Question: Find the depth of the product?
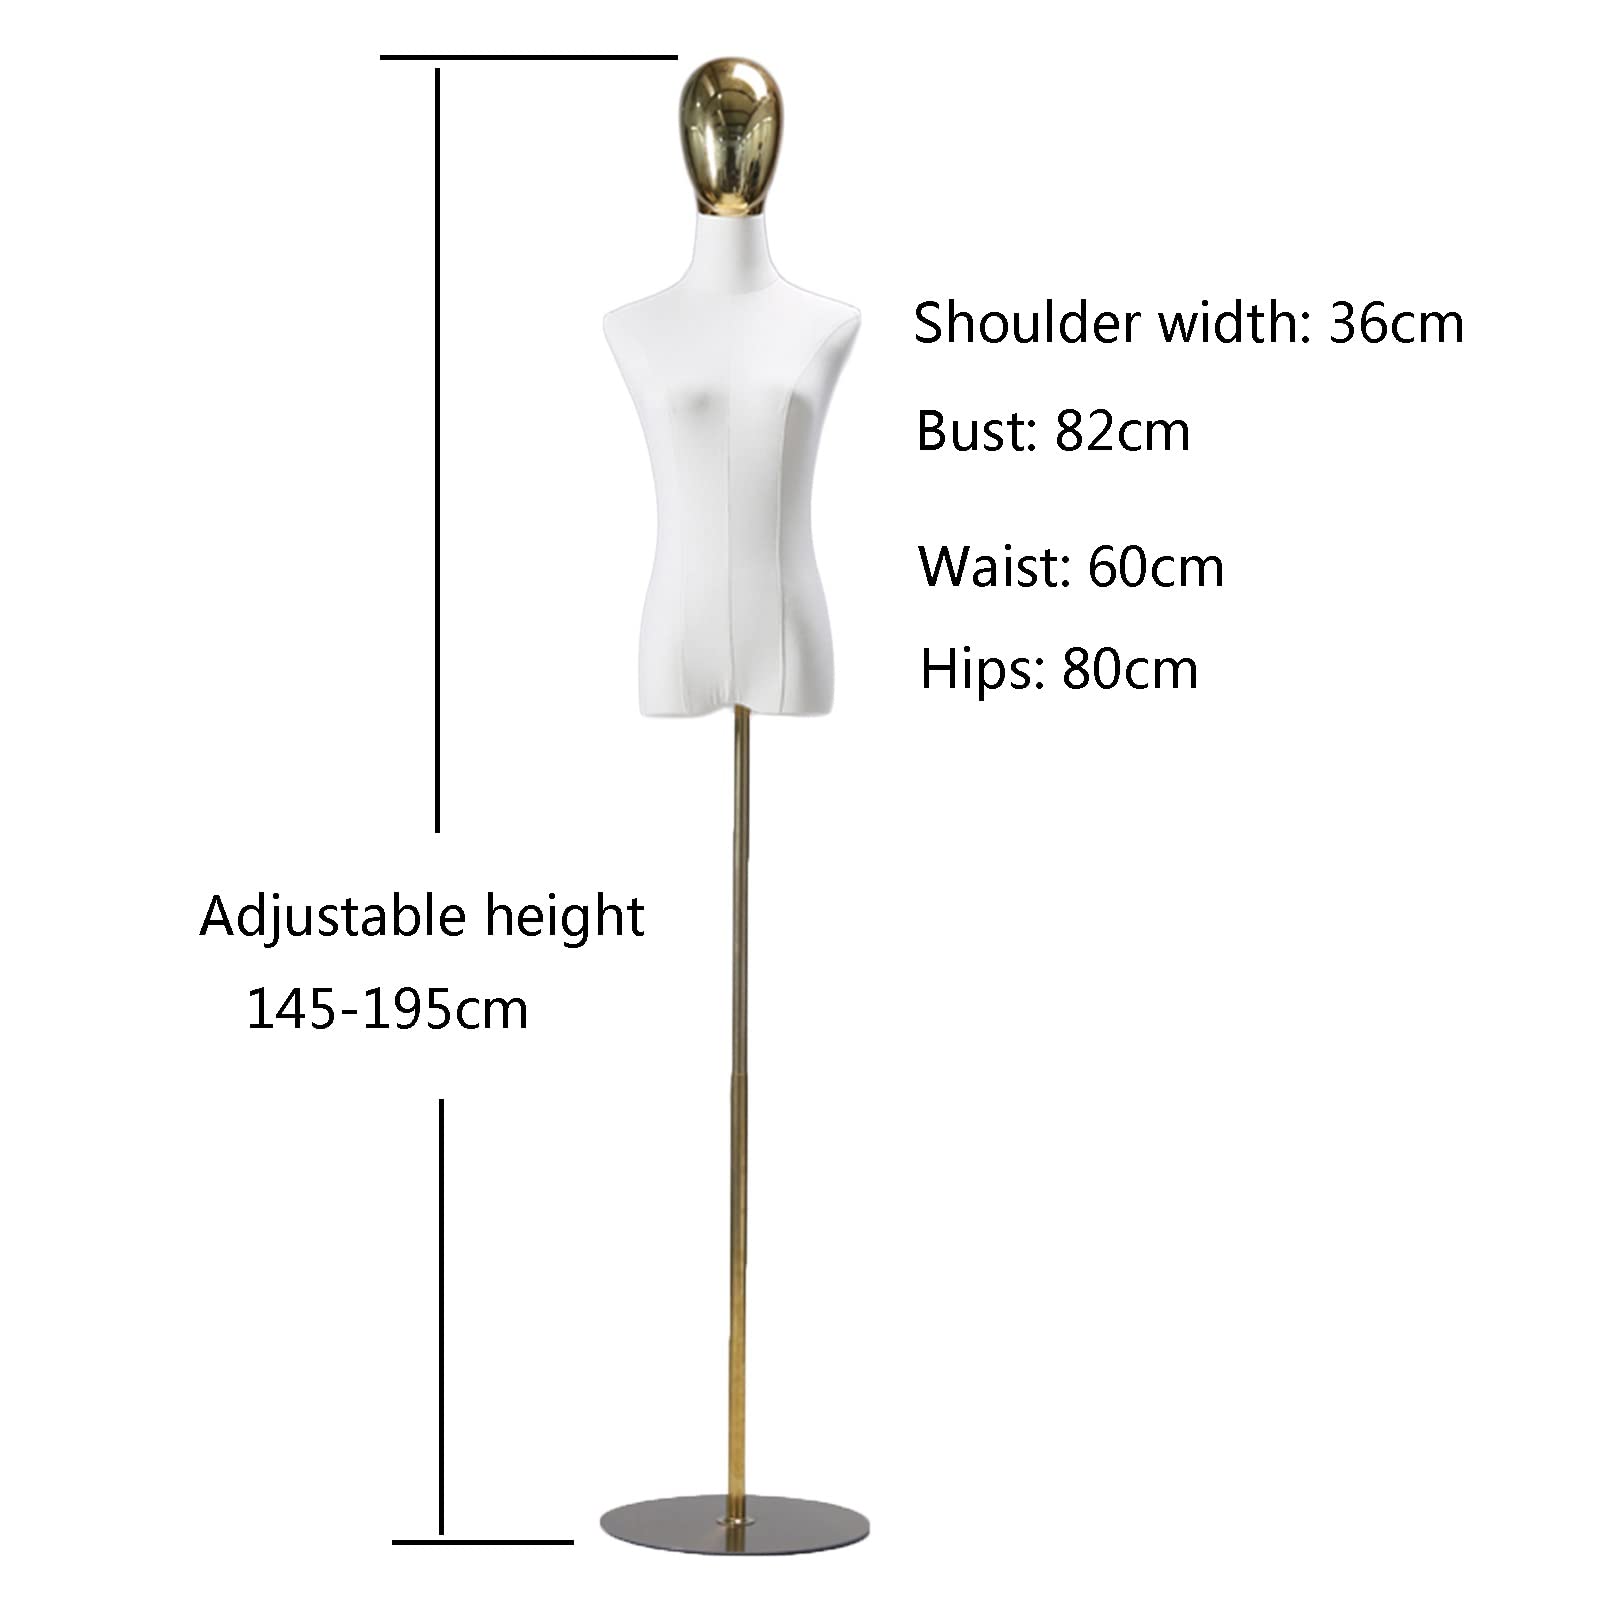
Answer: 36.0 centimetre